Terre Haute, Indiana

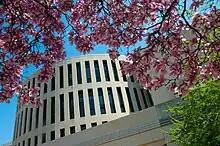
Rankin Hall, on the campus of Indiana State University

The Terre Haute Parks Department owns over of dedicated land, including community parks, neighborhood parks, block parks, and two golf courses, as well as trails, greenways, and boulevards.